Bogolong iron mine and blast furnace

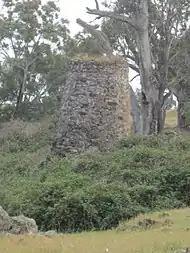
Side-view of Bogolong Blast Furnace, from public land alongside Illalong Road near Bookham, N.S.W. (October 2019). The base of the furnace is hidden by blackberry bushes.

The blast furnace stood 6 metres high, a very small furnace even by the standards of its time. It had a square base, three tuyeres and an arched hearth (on the southern side) through which iron and slag were tapped onto an adjacent casting floor. The outer shell of the furnace was made of local stone. The inner lining was of locally-made fire bricks. The space between the outer shell and the inner lining was packed with clay. The fire bricks proved completely unsuitable and failed rapidly once smelting began; that being a reason that so little iron was produced.